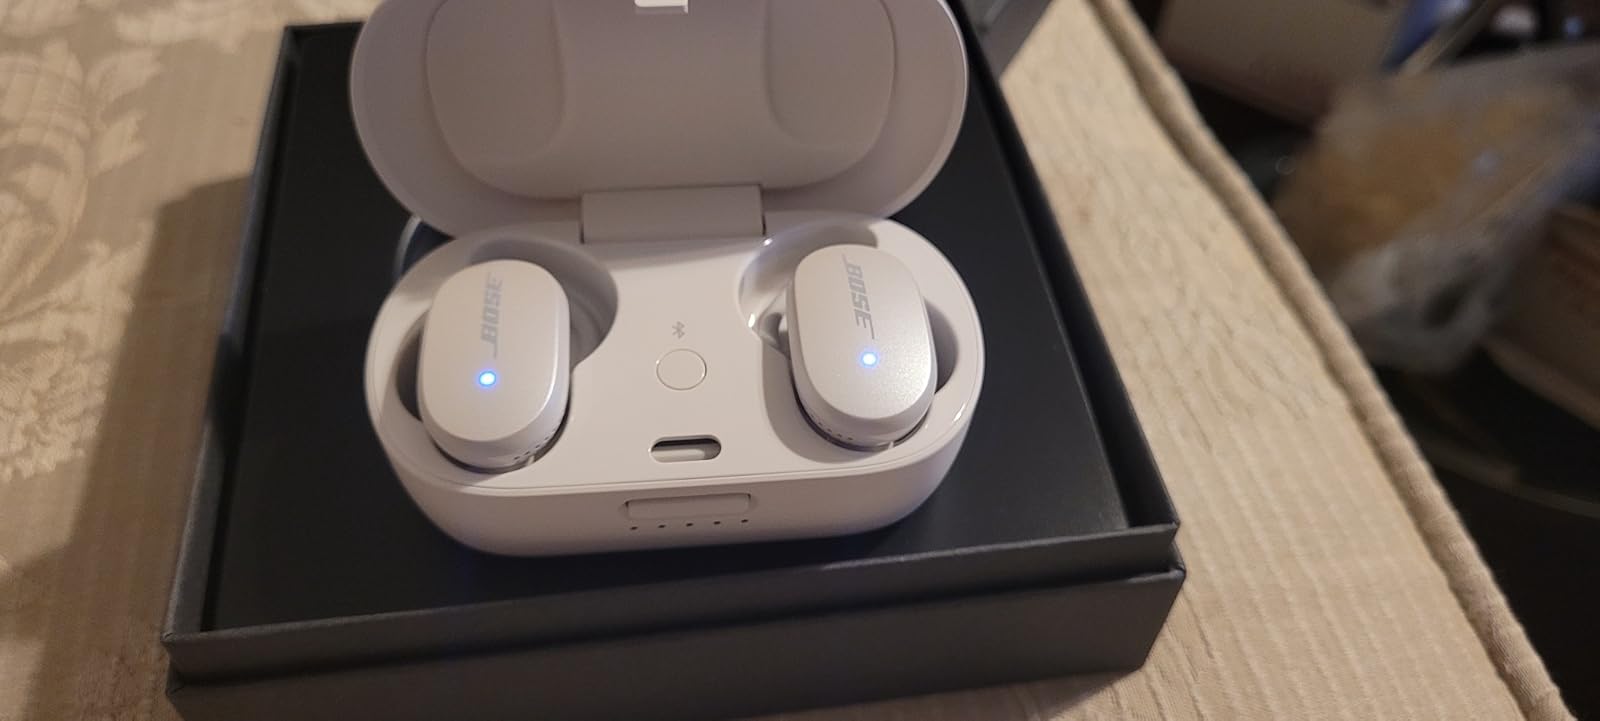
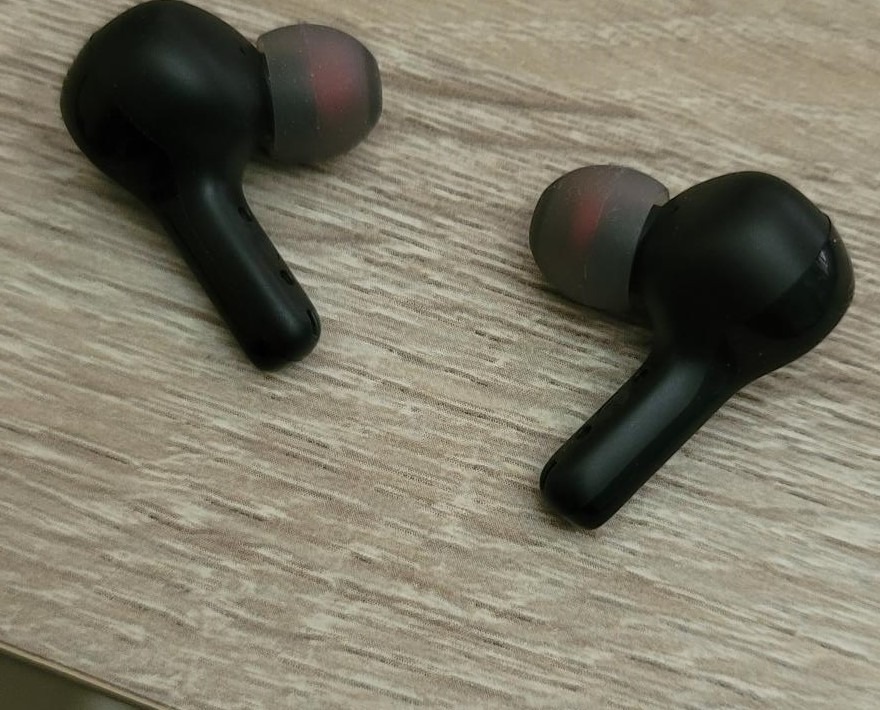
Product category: earbuds
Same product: no